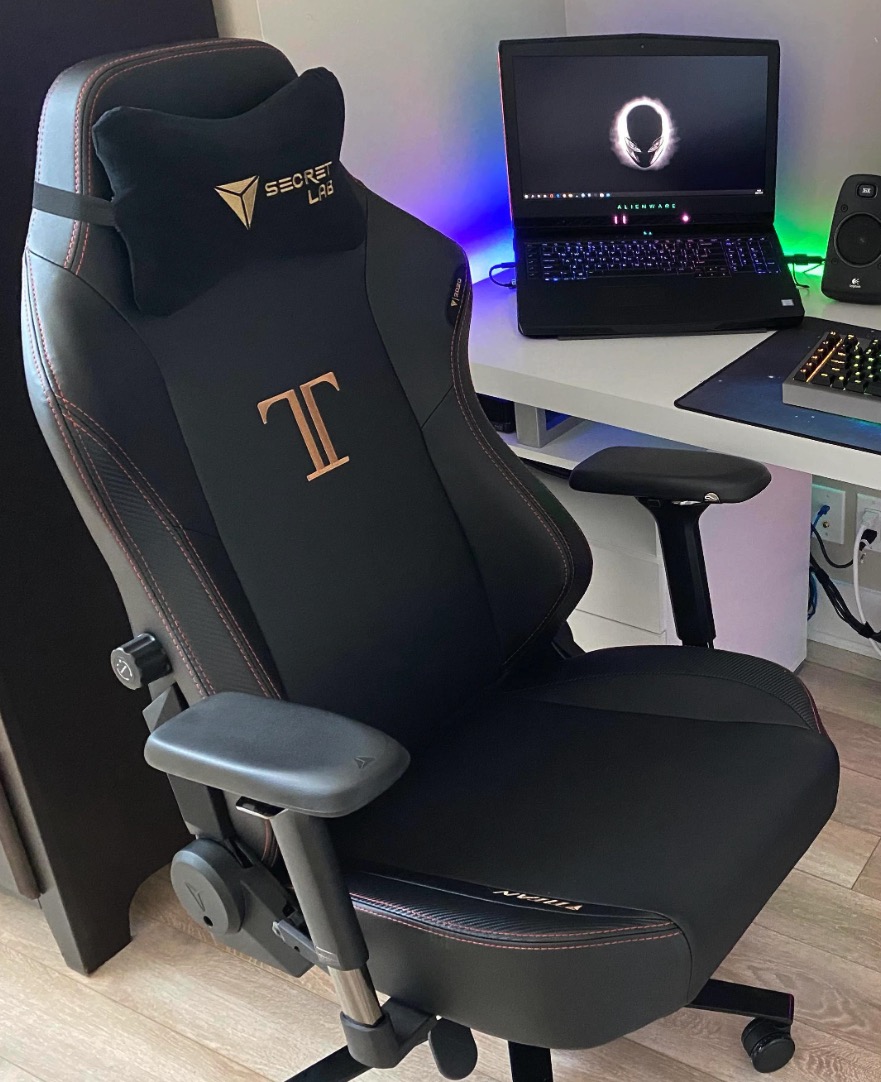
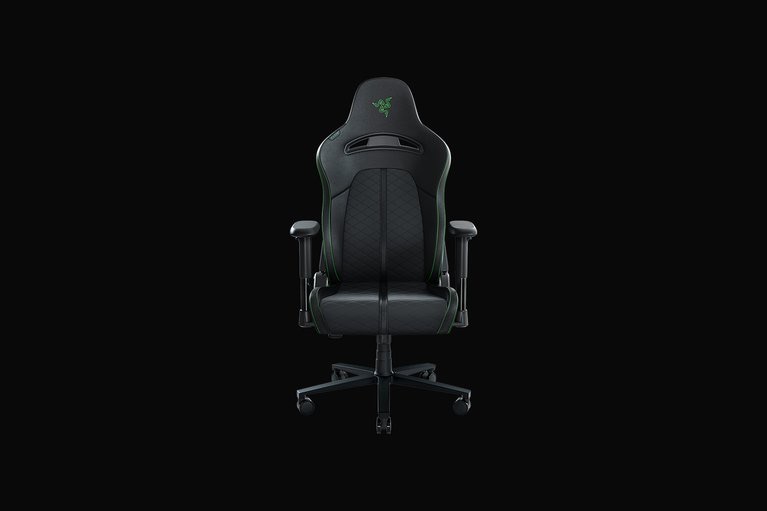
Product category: items_chair
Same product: no